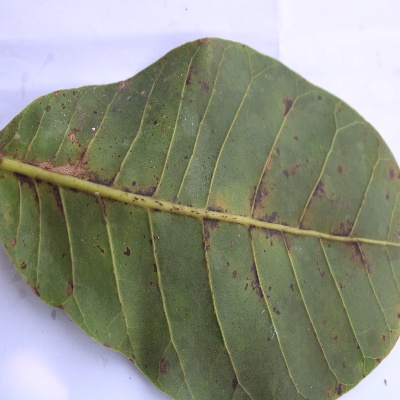
Crop: Cashew
Condition: anthracnose